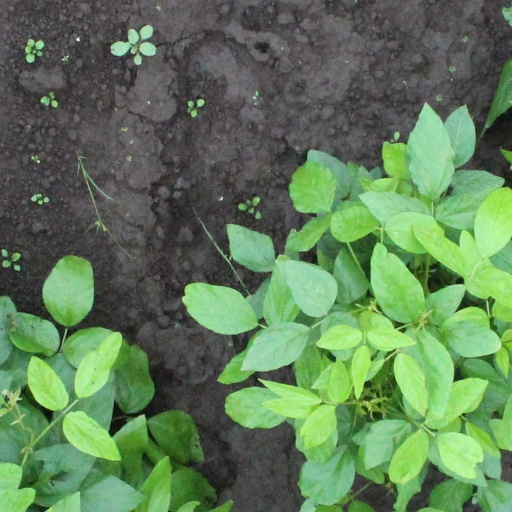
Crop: soybean